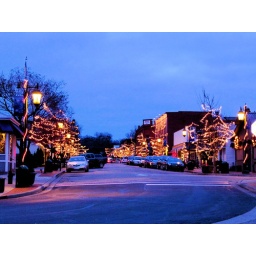
I think they put lights on every tree and pole in town! Happy Blue Monday!